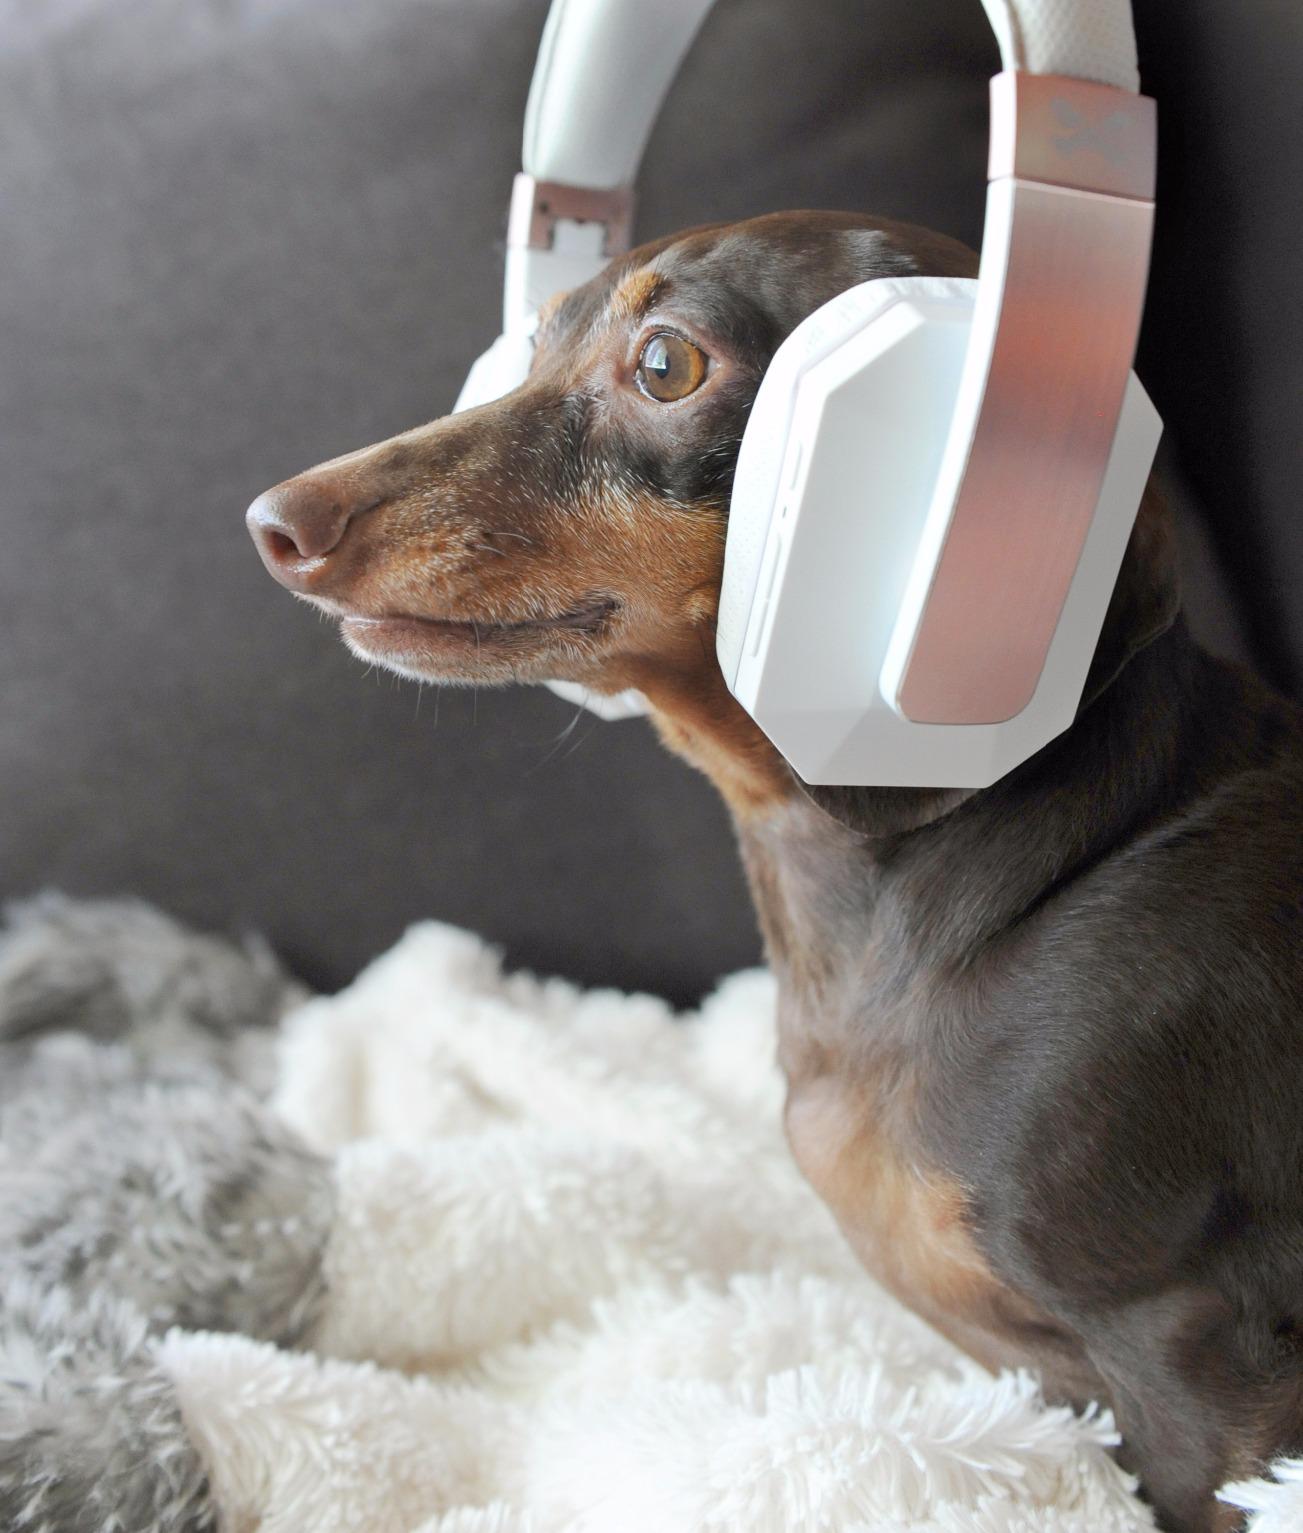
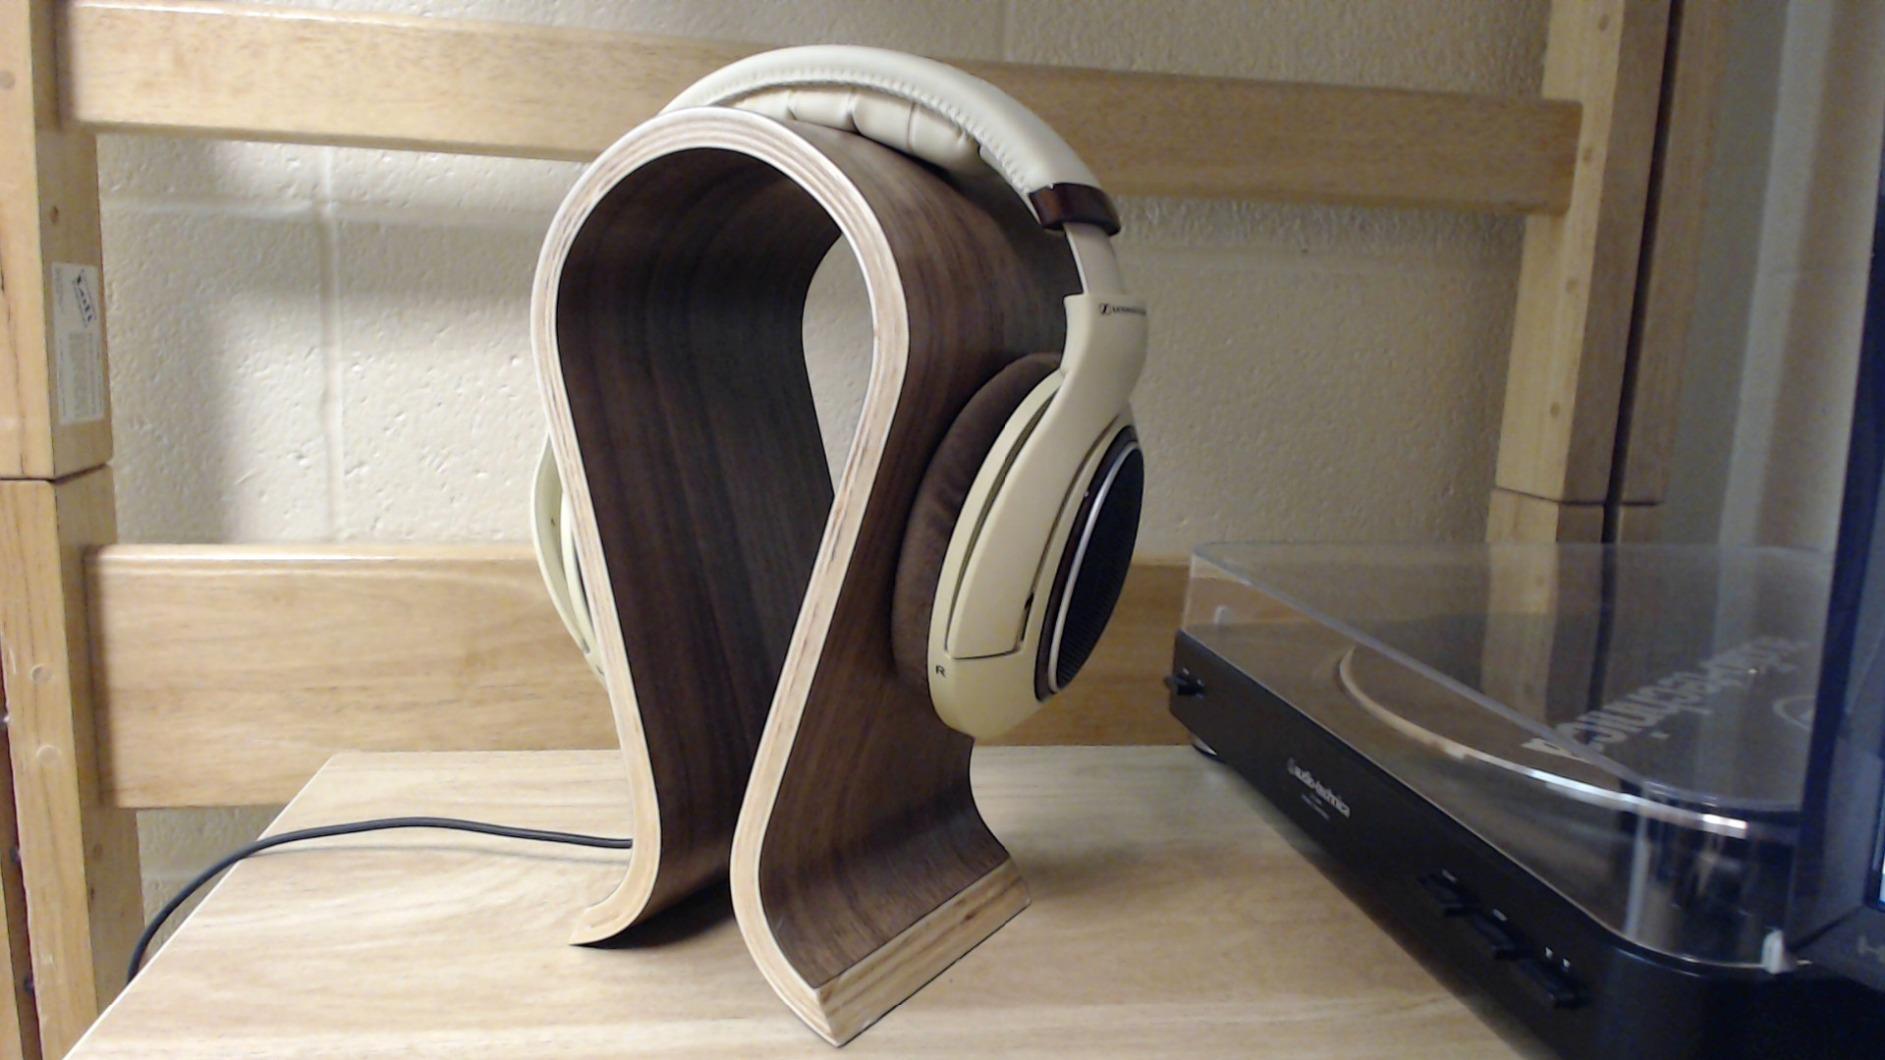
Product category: headphones
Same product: no